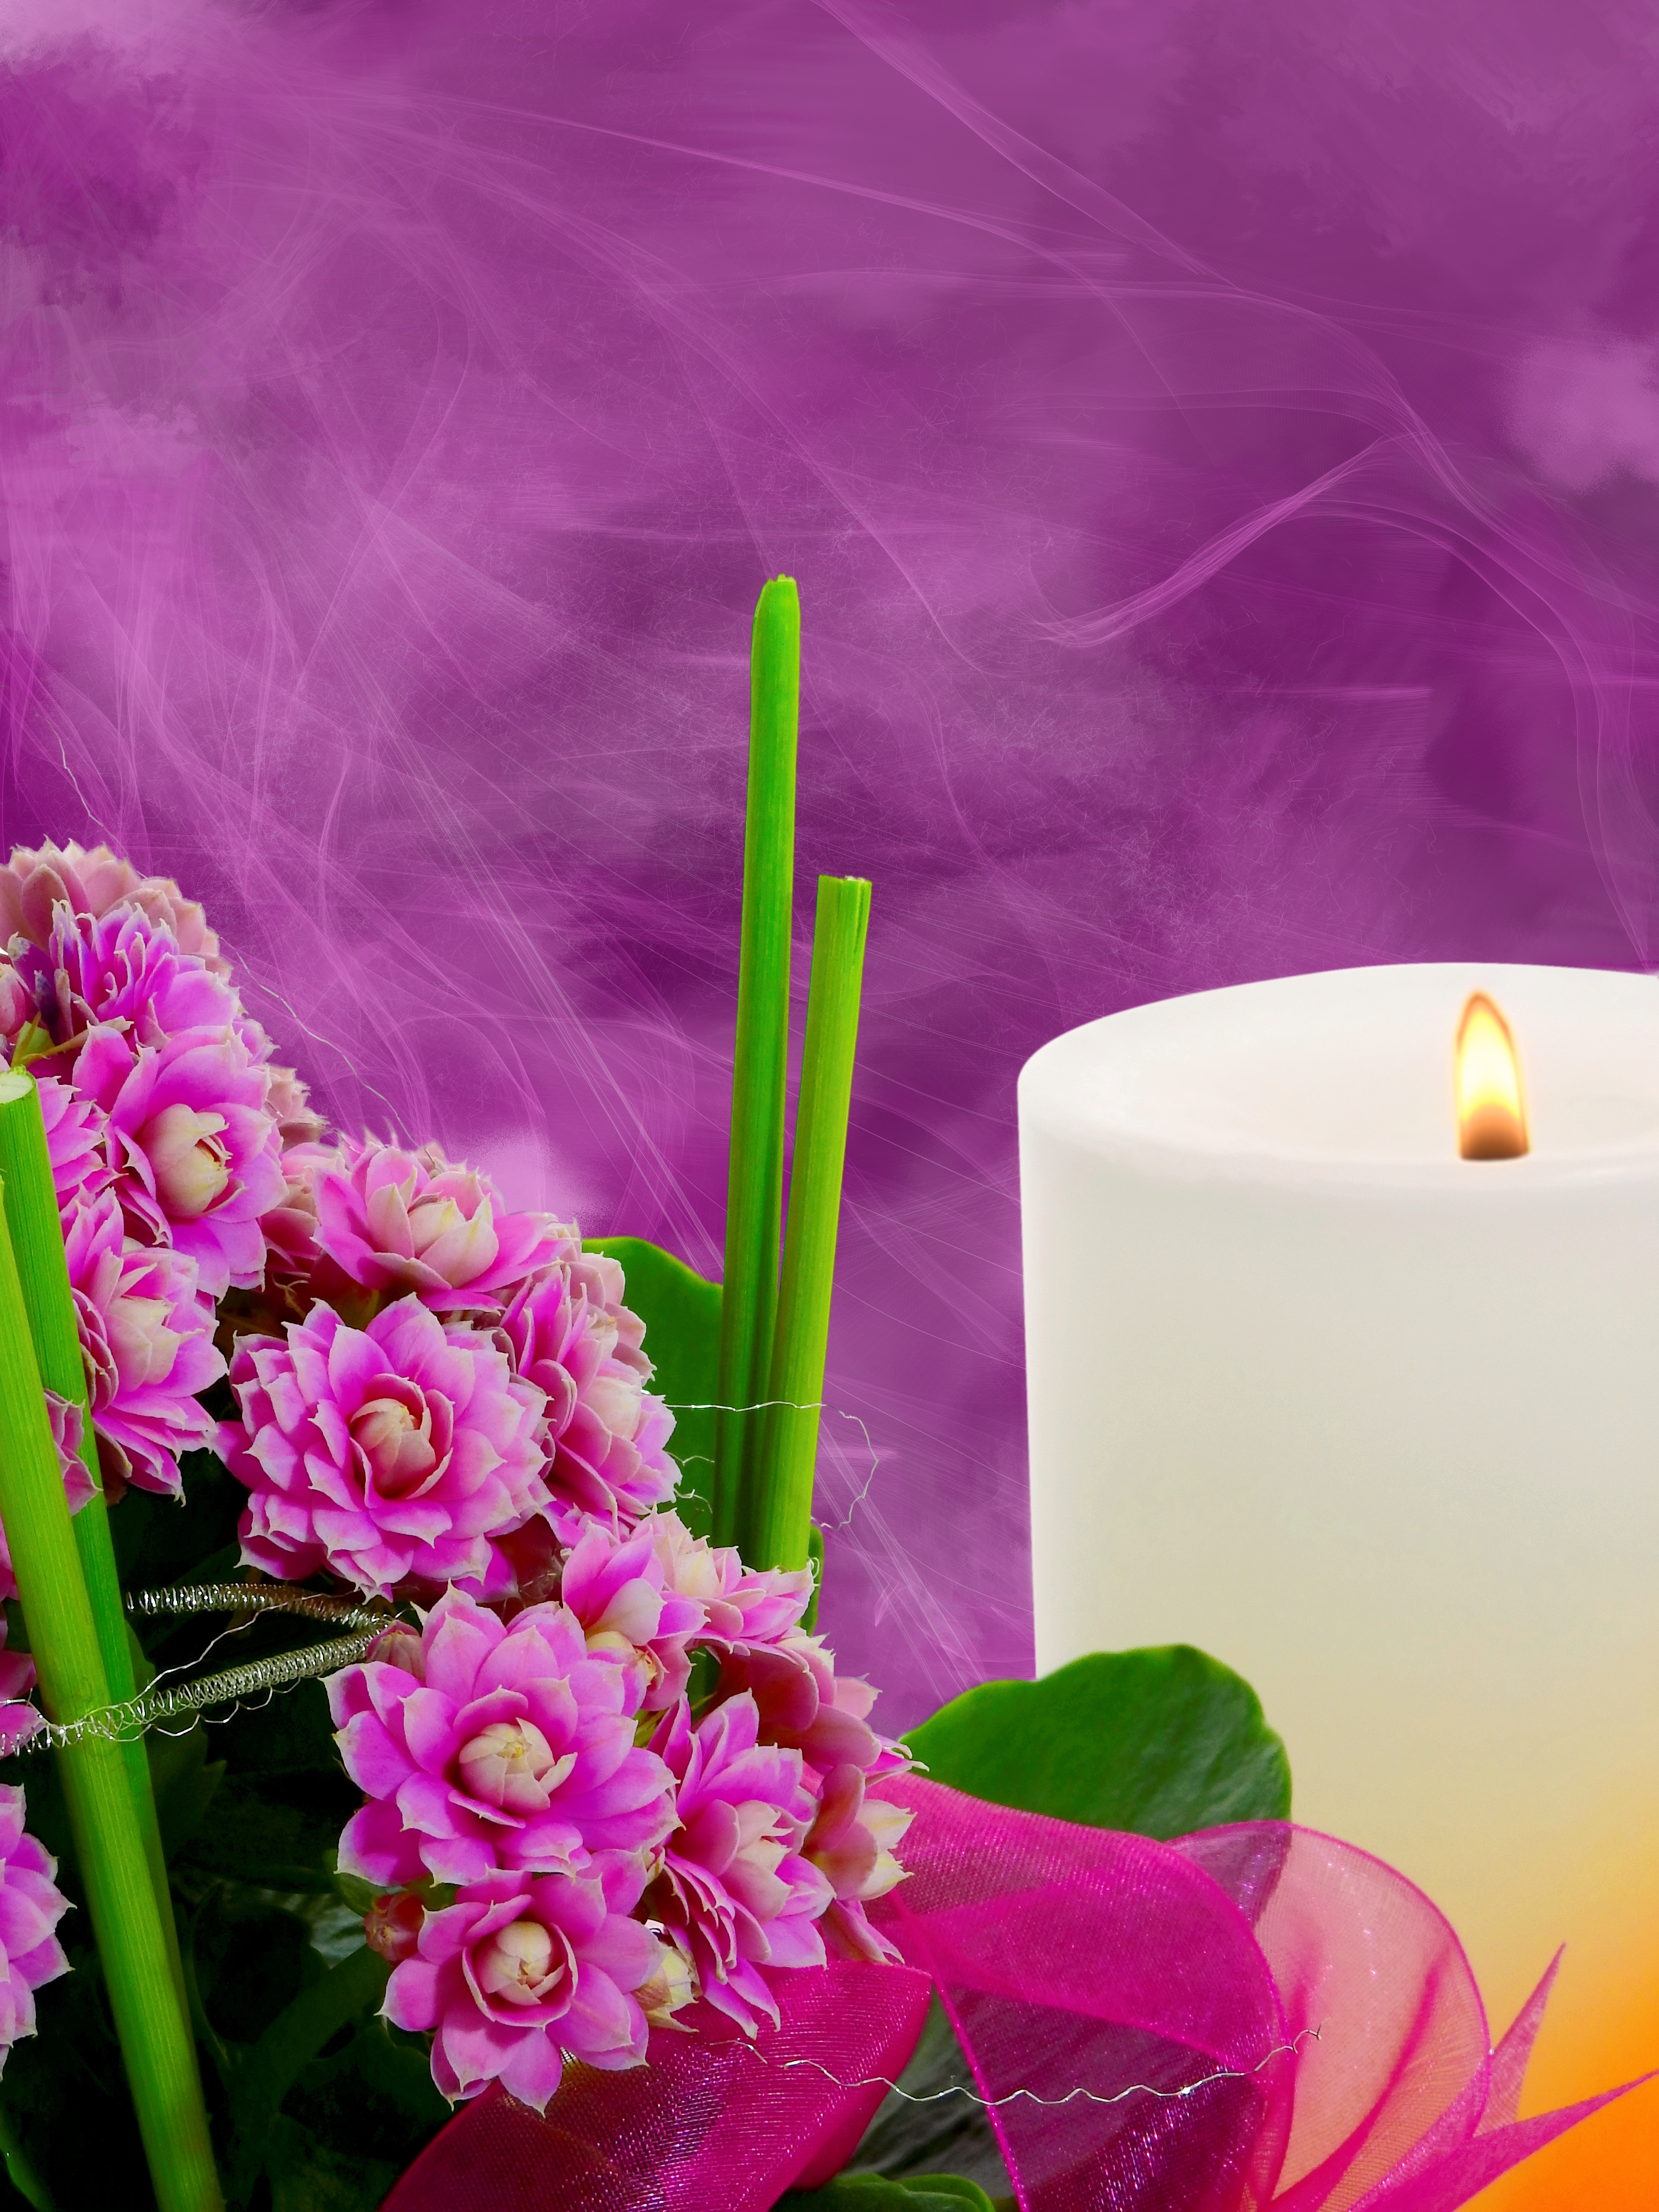
plant, flower, purple, petal, decoration, pink, candle, lighting, flora, deco, arrangement, floristry, table decoration, flowering plant, flower bouquet, floral design, land plant, flower arranging